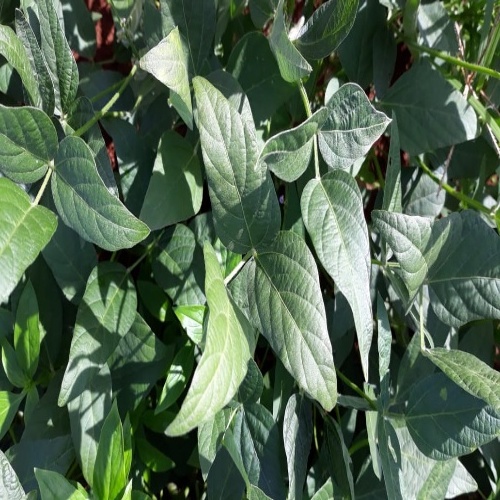
Label: Healthy